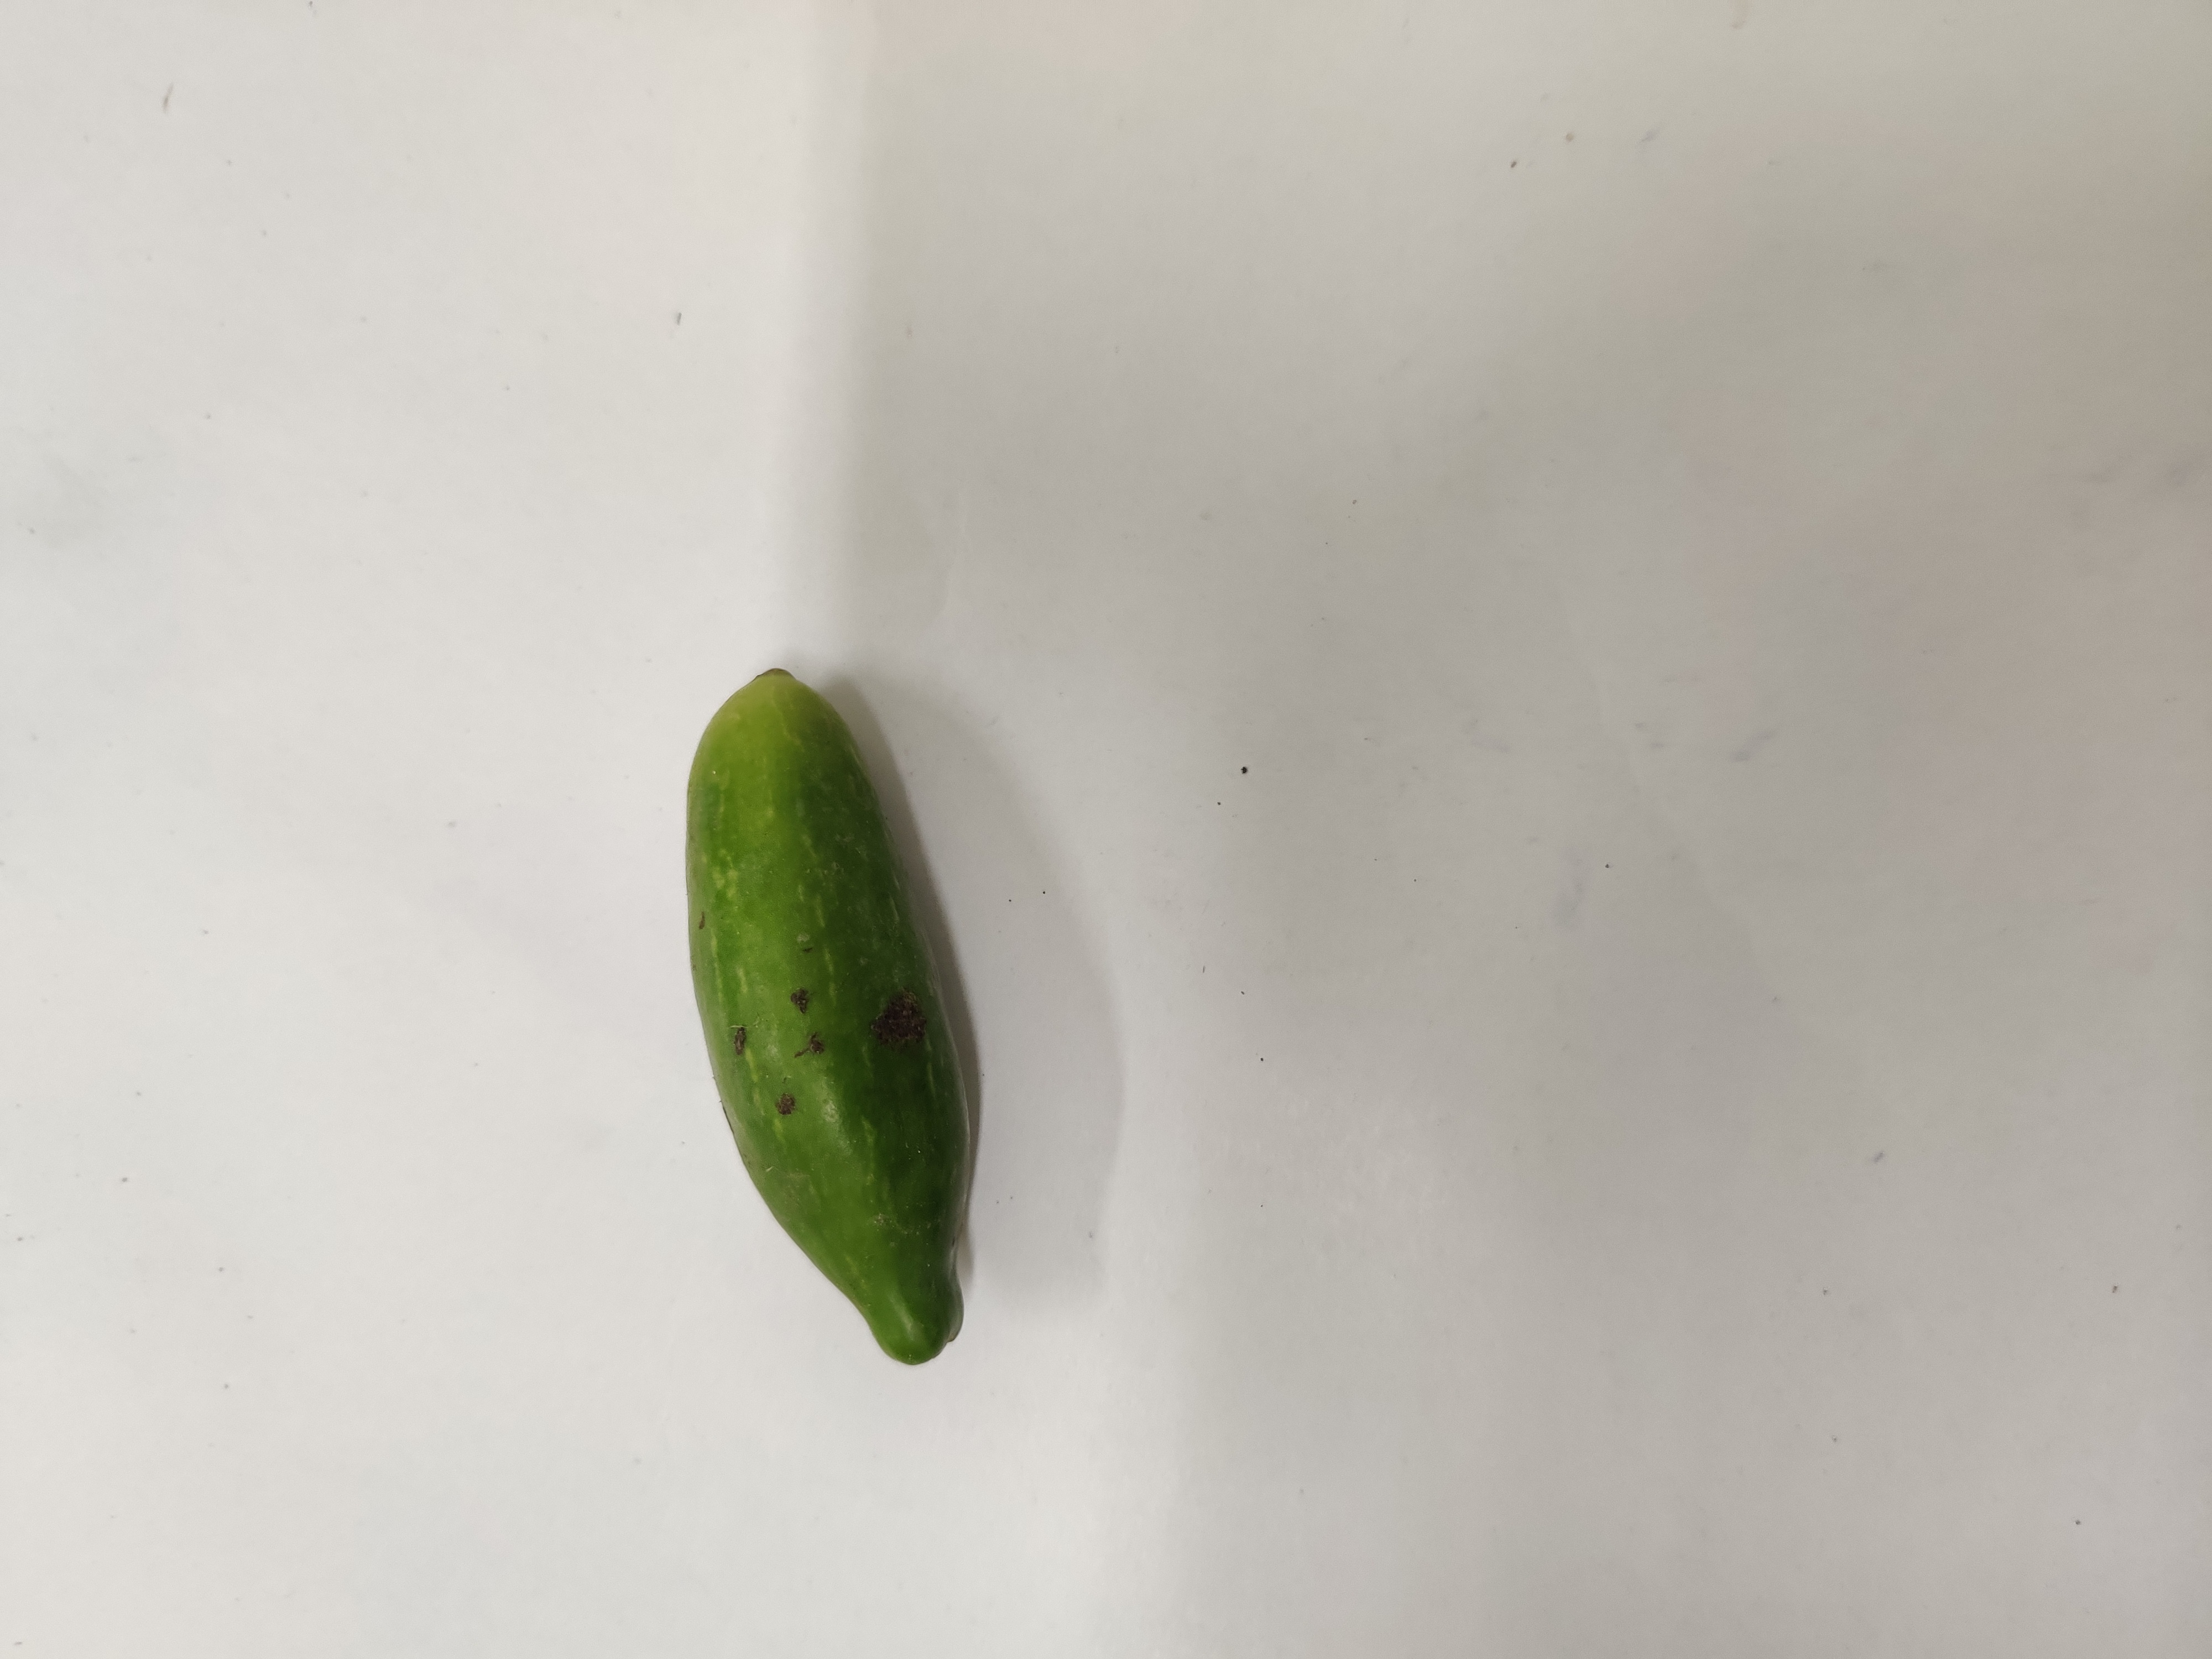
Crop: Ivy Gourd
Condition: Fresh